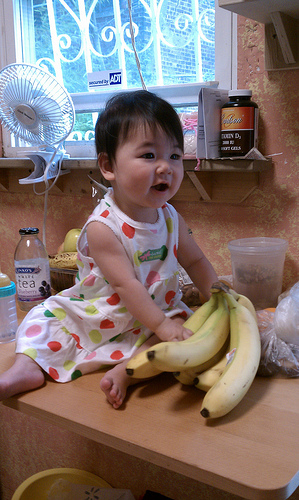
question: 場所はどこになりますか？
answer: 子どもがいる室内の場所

question: 窓は何箇所にありますか？
answer: 1箇所

question: 窓枠は何色ですか？
answer: 白色

question: 扇風機はいくつありますか？
answer: 1つ

question: 扇風機はどんな色をしていますか？
answer: 白色

question: 子どもが着ている服はどんな色をしていますか？
answer: 白色をしていて、そこに赤や緑や黄色の水玉模様が入っている

question: 子どもの前に置かれている果物は何ですか？
answer: バナナ

question: 子どもが座っている場所はどこの上ですか？
answer: 木製の台の上